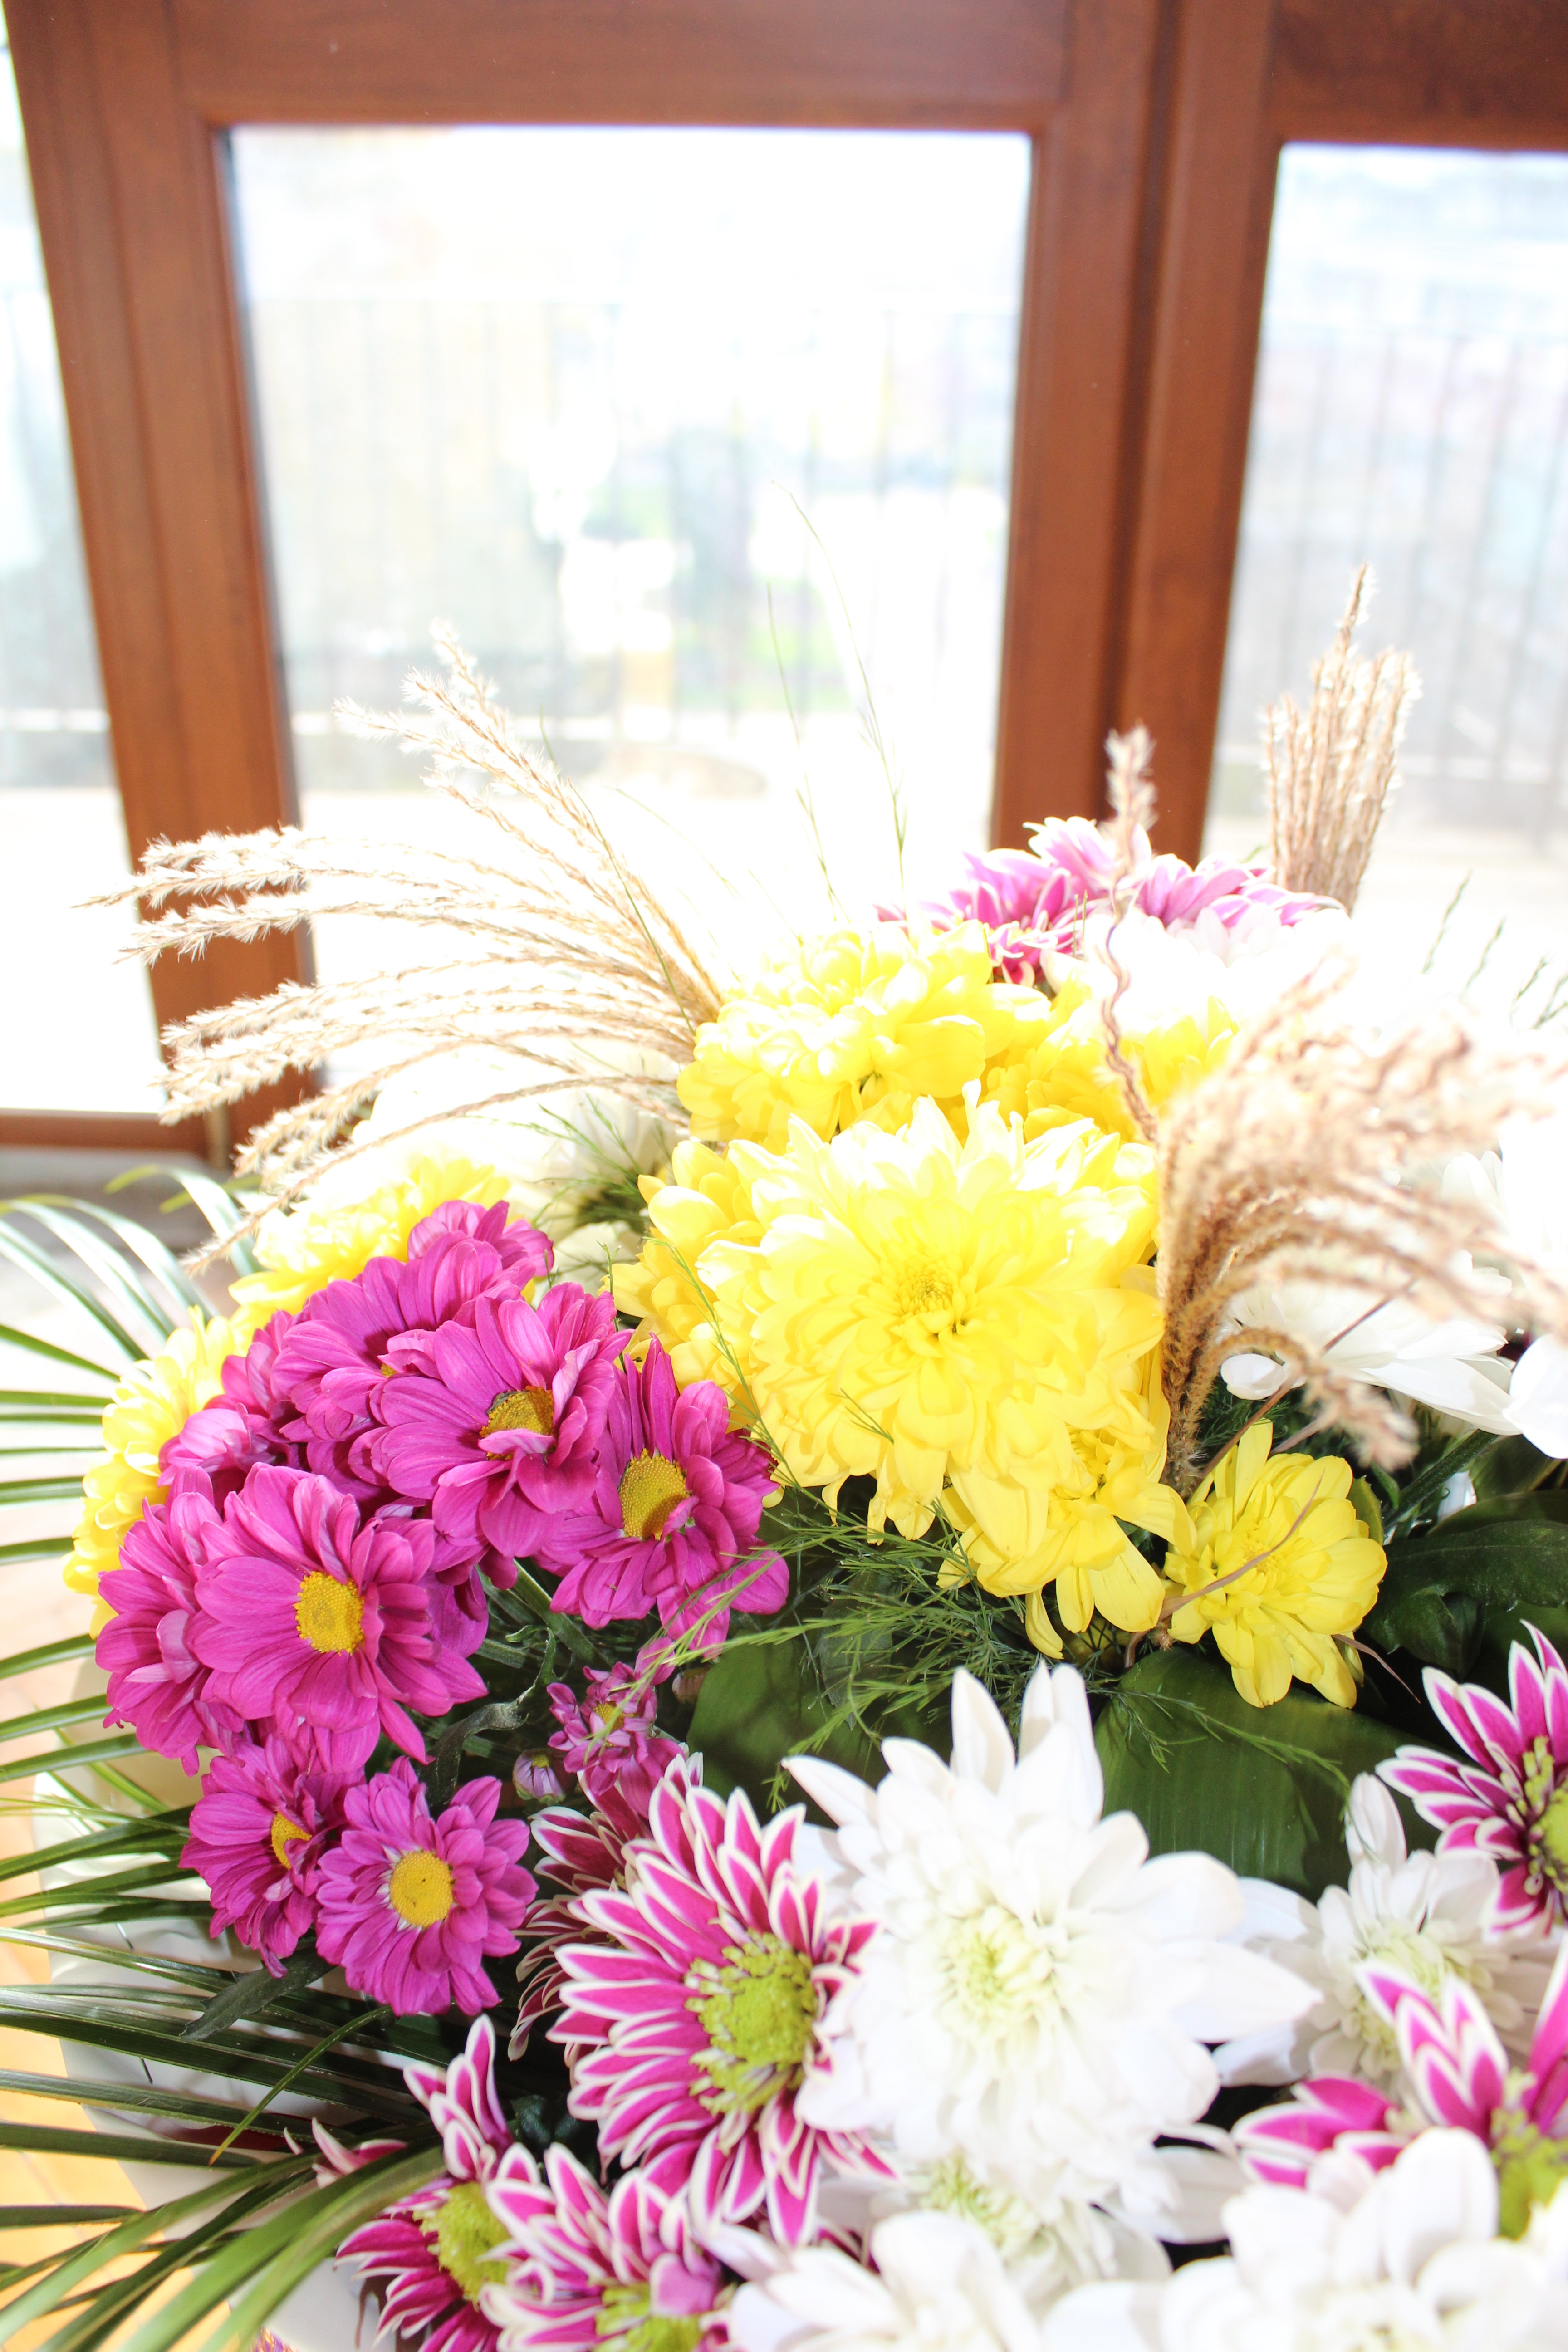
plant, flower, bouquet, pink, flowers, nice, floristry, flowering plant, daisy family, flower bouquet, cut flowers, floral design, land plant, flower arranging